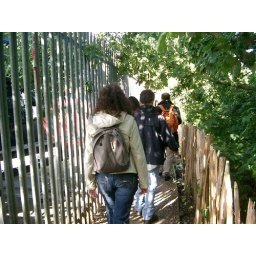
The team set off to work after a secret meeting by the river under the bridge next to the pub.